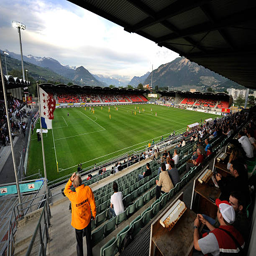
a general view during the match .